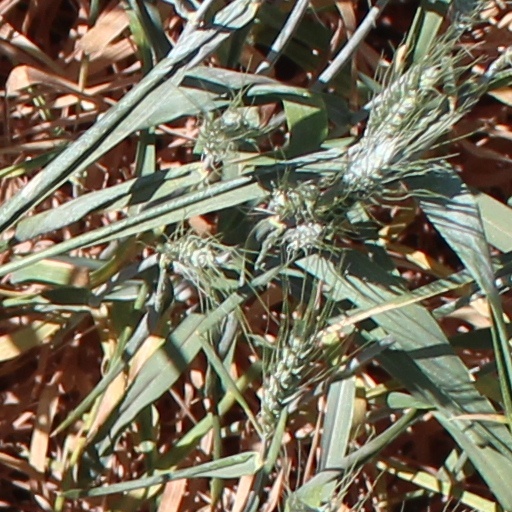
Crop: wheat